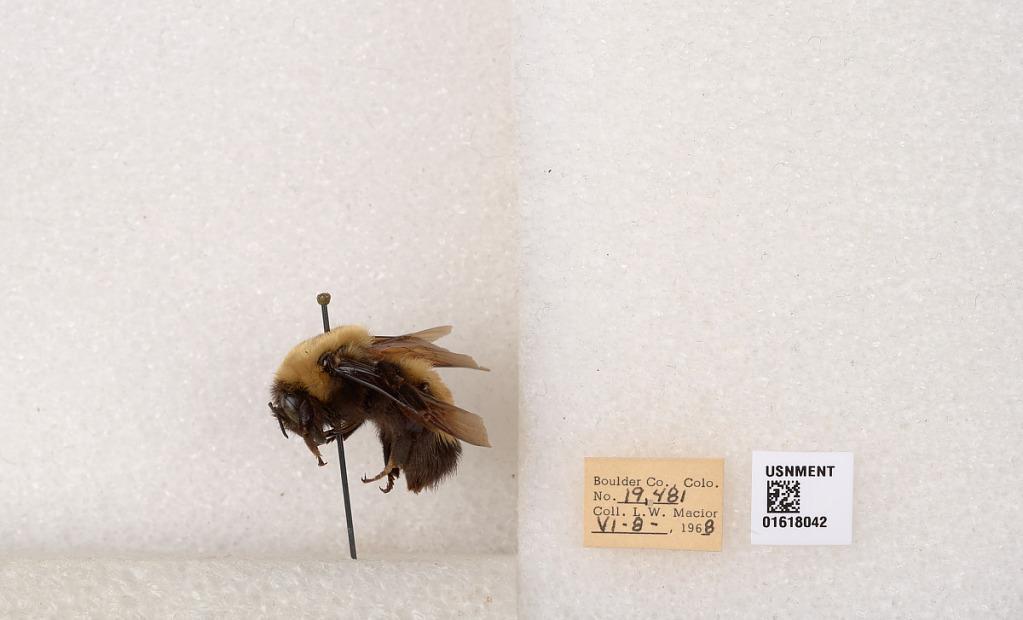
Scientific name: Bombus (Bombus) nevadensis Cresson
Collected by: L. Macior
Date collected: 1968-6-8
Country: United States
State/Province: Colorado
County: Boulder
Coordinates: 40.0925, -105.358